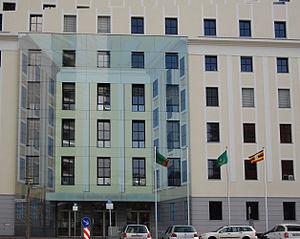
Cet article liste les représentations diplomatiques de la Mauritanie à l'étranger, en excluant les consulats honoraires.